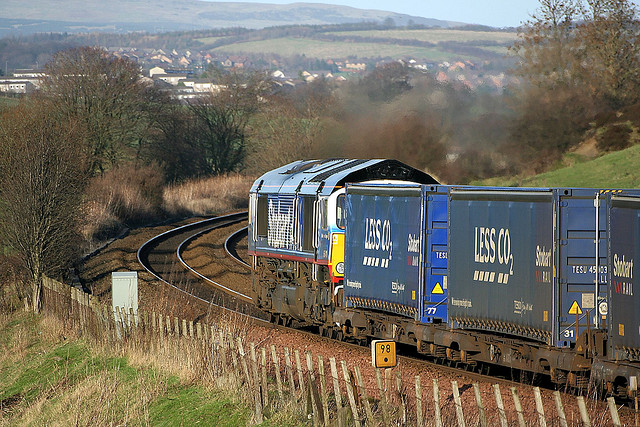
The train is going down the railroad tracks.

A view of a blue train on train tracks.

A train with multiple cars passing by trees.

an image of a train going down the railroad track

A cargo train travels around a bend of track.